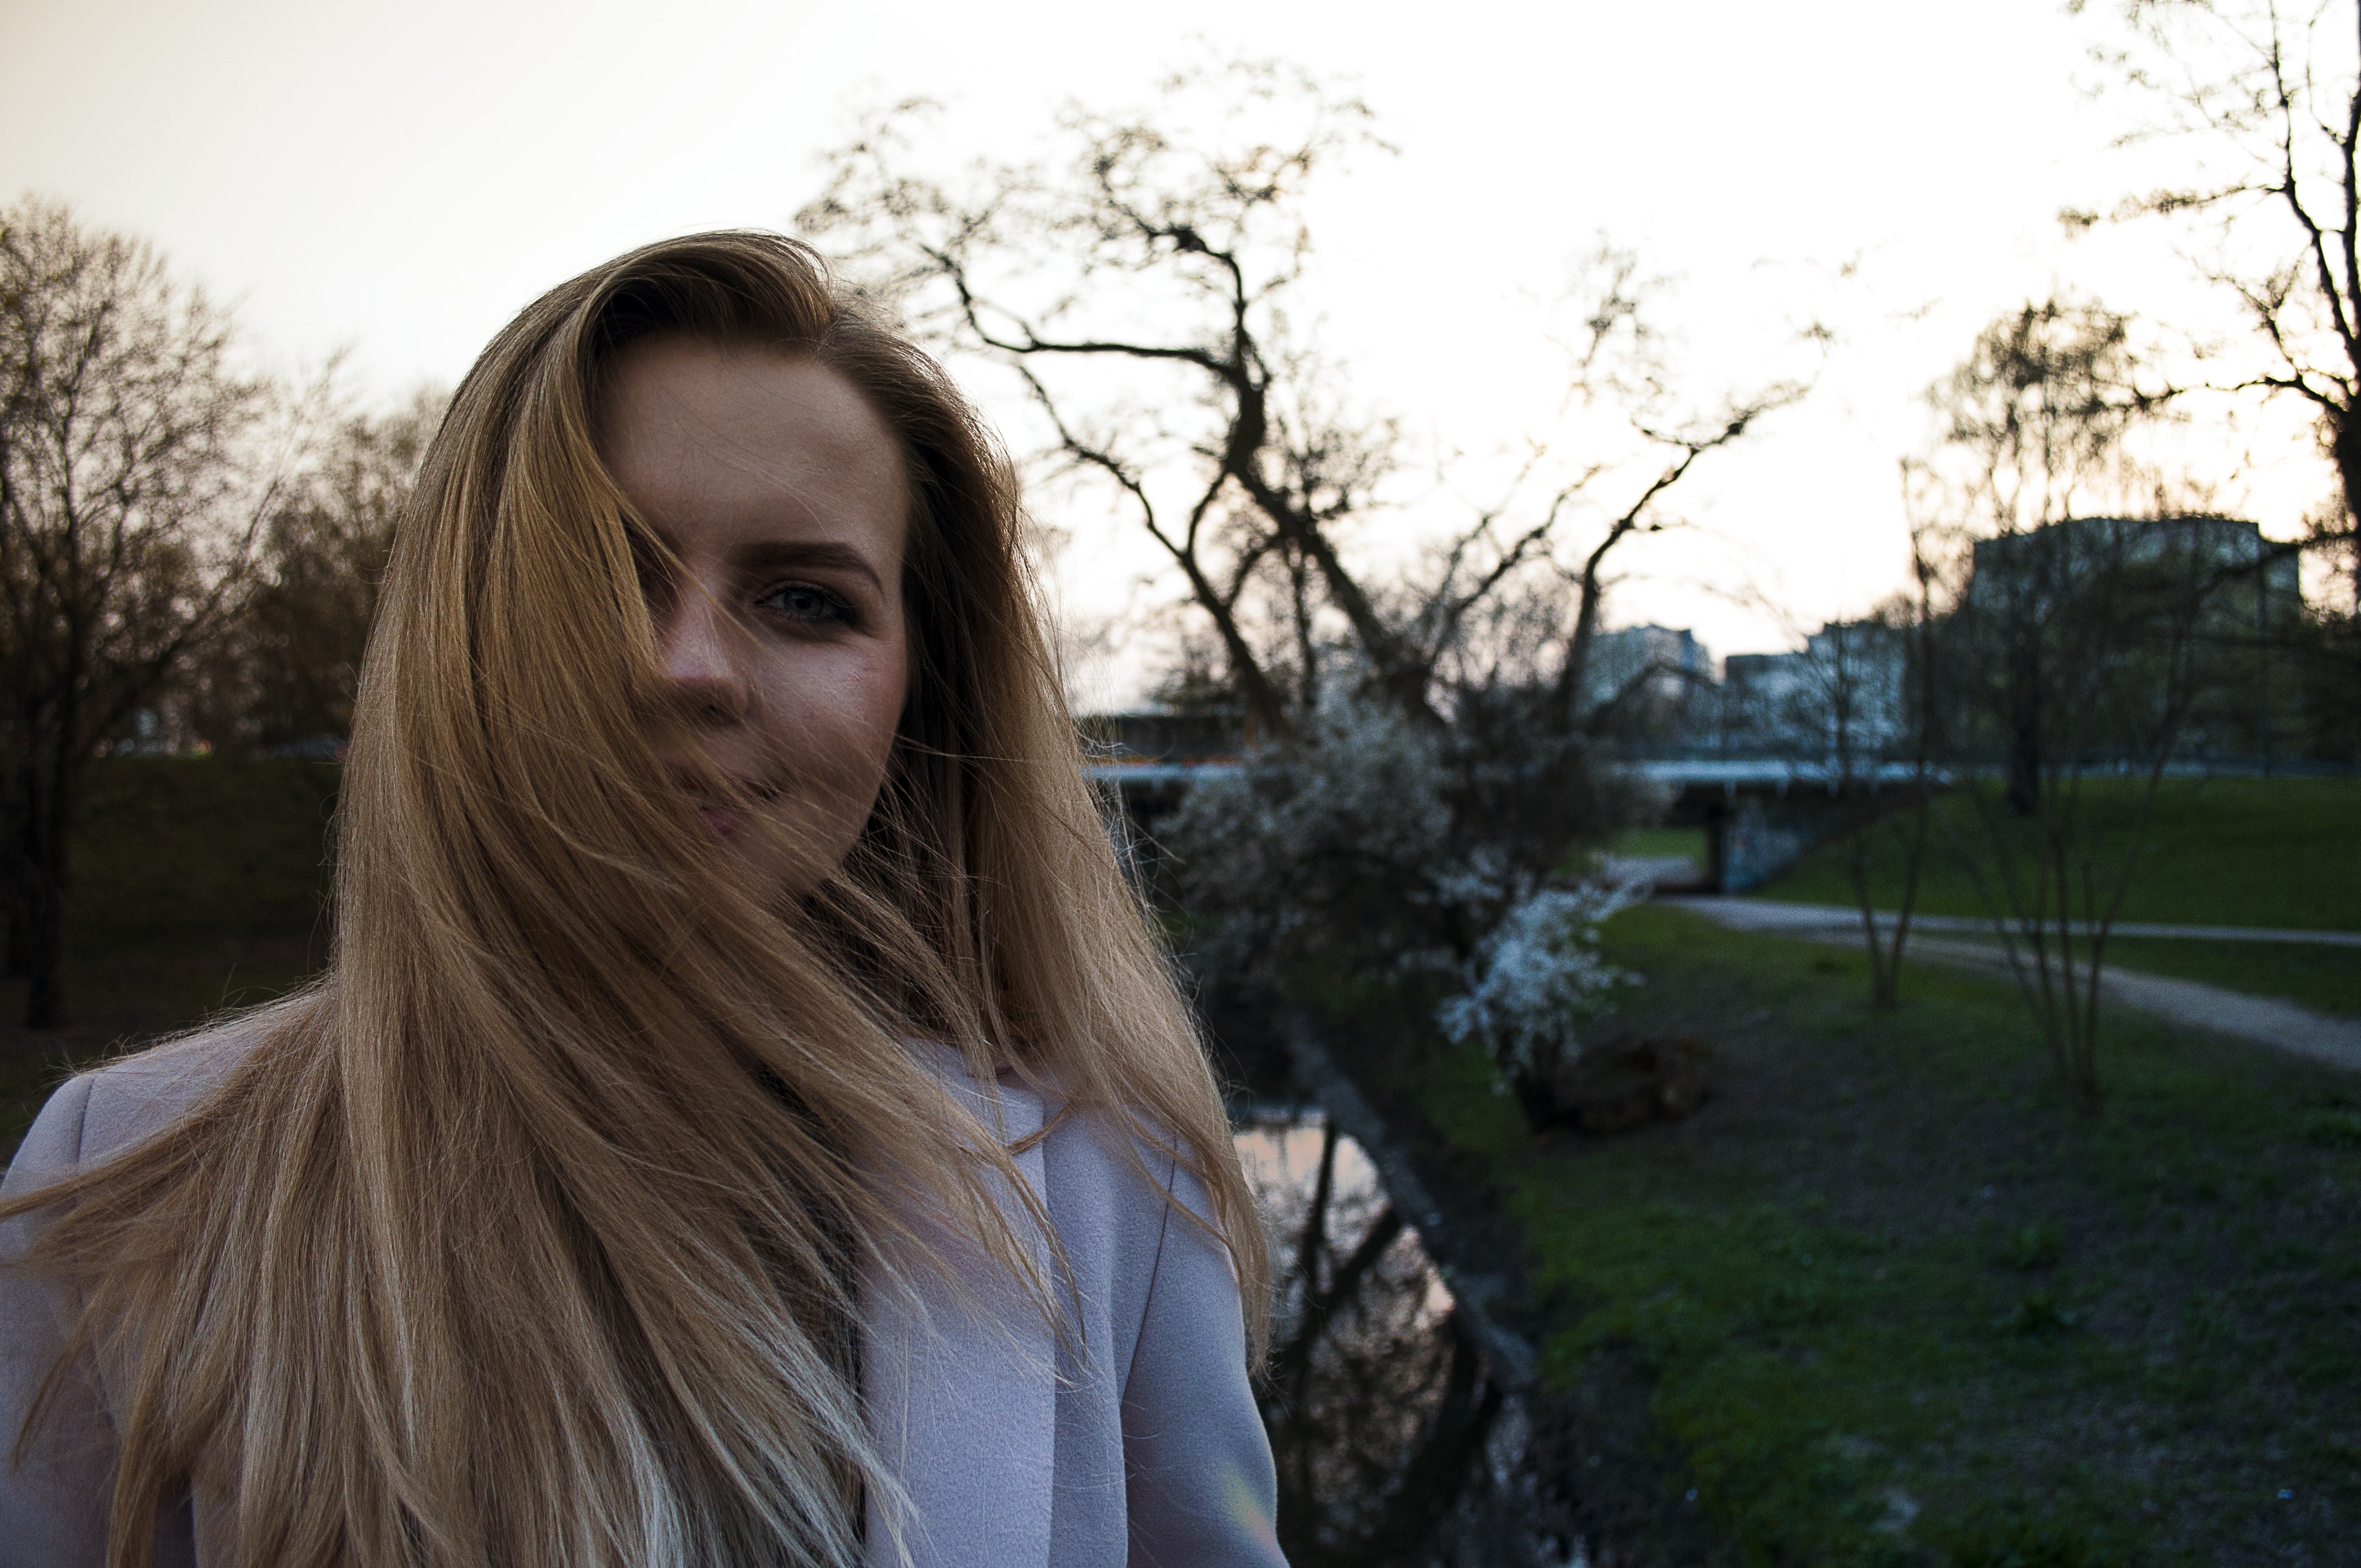
hair, photograph, blond, beauty, long hair, hairstyle, tree, sunlight, photography, brown hair, grass, smile, feathered hair, black hair, portrait